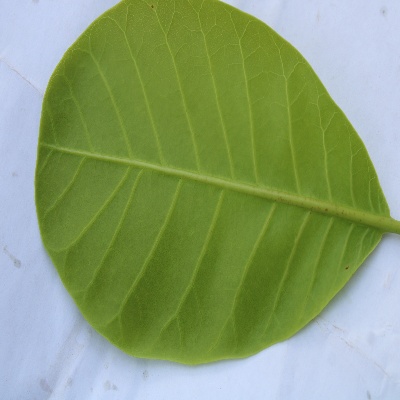
Crop: Cashew
Condition: healthy